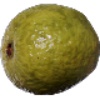
Label: images